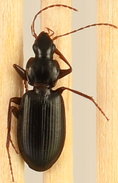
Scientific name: Calathus advena
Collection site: Rocky Mountains NEON (RMNP), plot RMNP_007